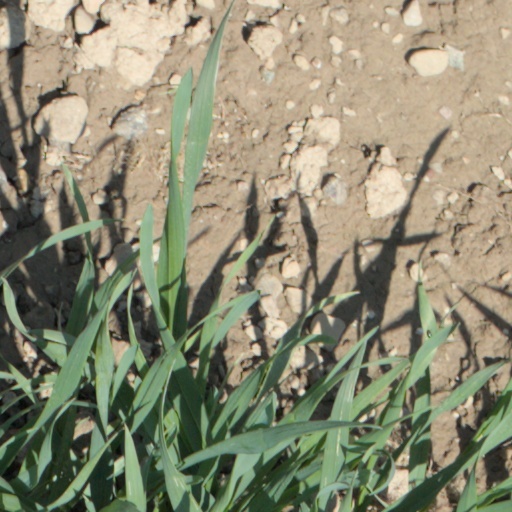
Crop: wheat